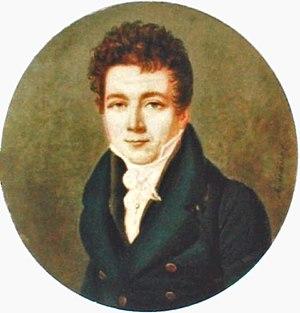
La rue Louis-Vicat est une voie du 15ᵉ arrondissement de Paris.